Spring-heeled Jack

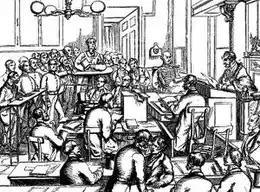
A public session at the Mansion House, London (c. 1840).

A few months after these first sightings, on 9 January 1838, the Lord Mayor of London, Sir John Cowan, revealed at a public session held in the Mansion House an anonymous complaint that he had received several days earlier, which he had withheld in the hope of obtaining further information. The correspondent, who signed the letter "a resident of Peckham", wrote: